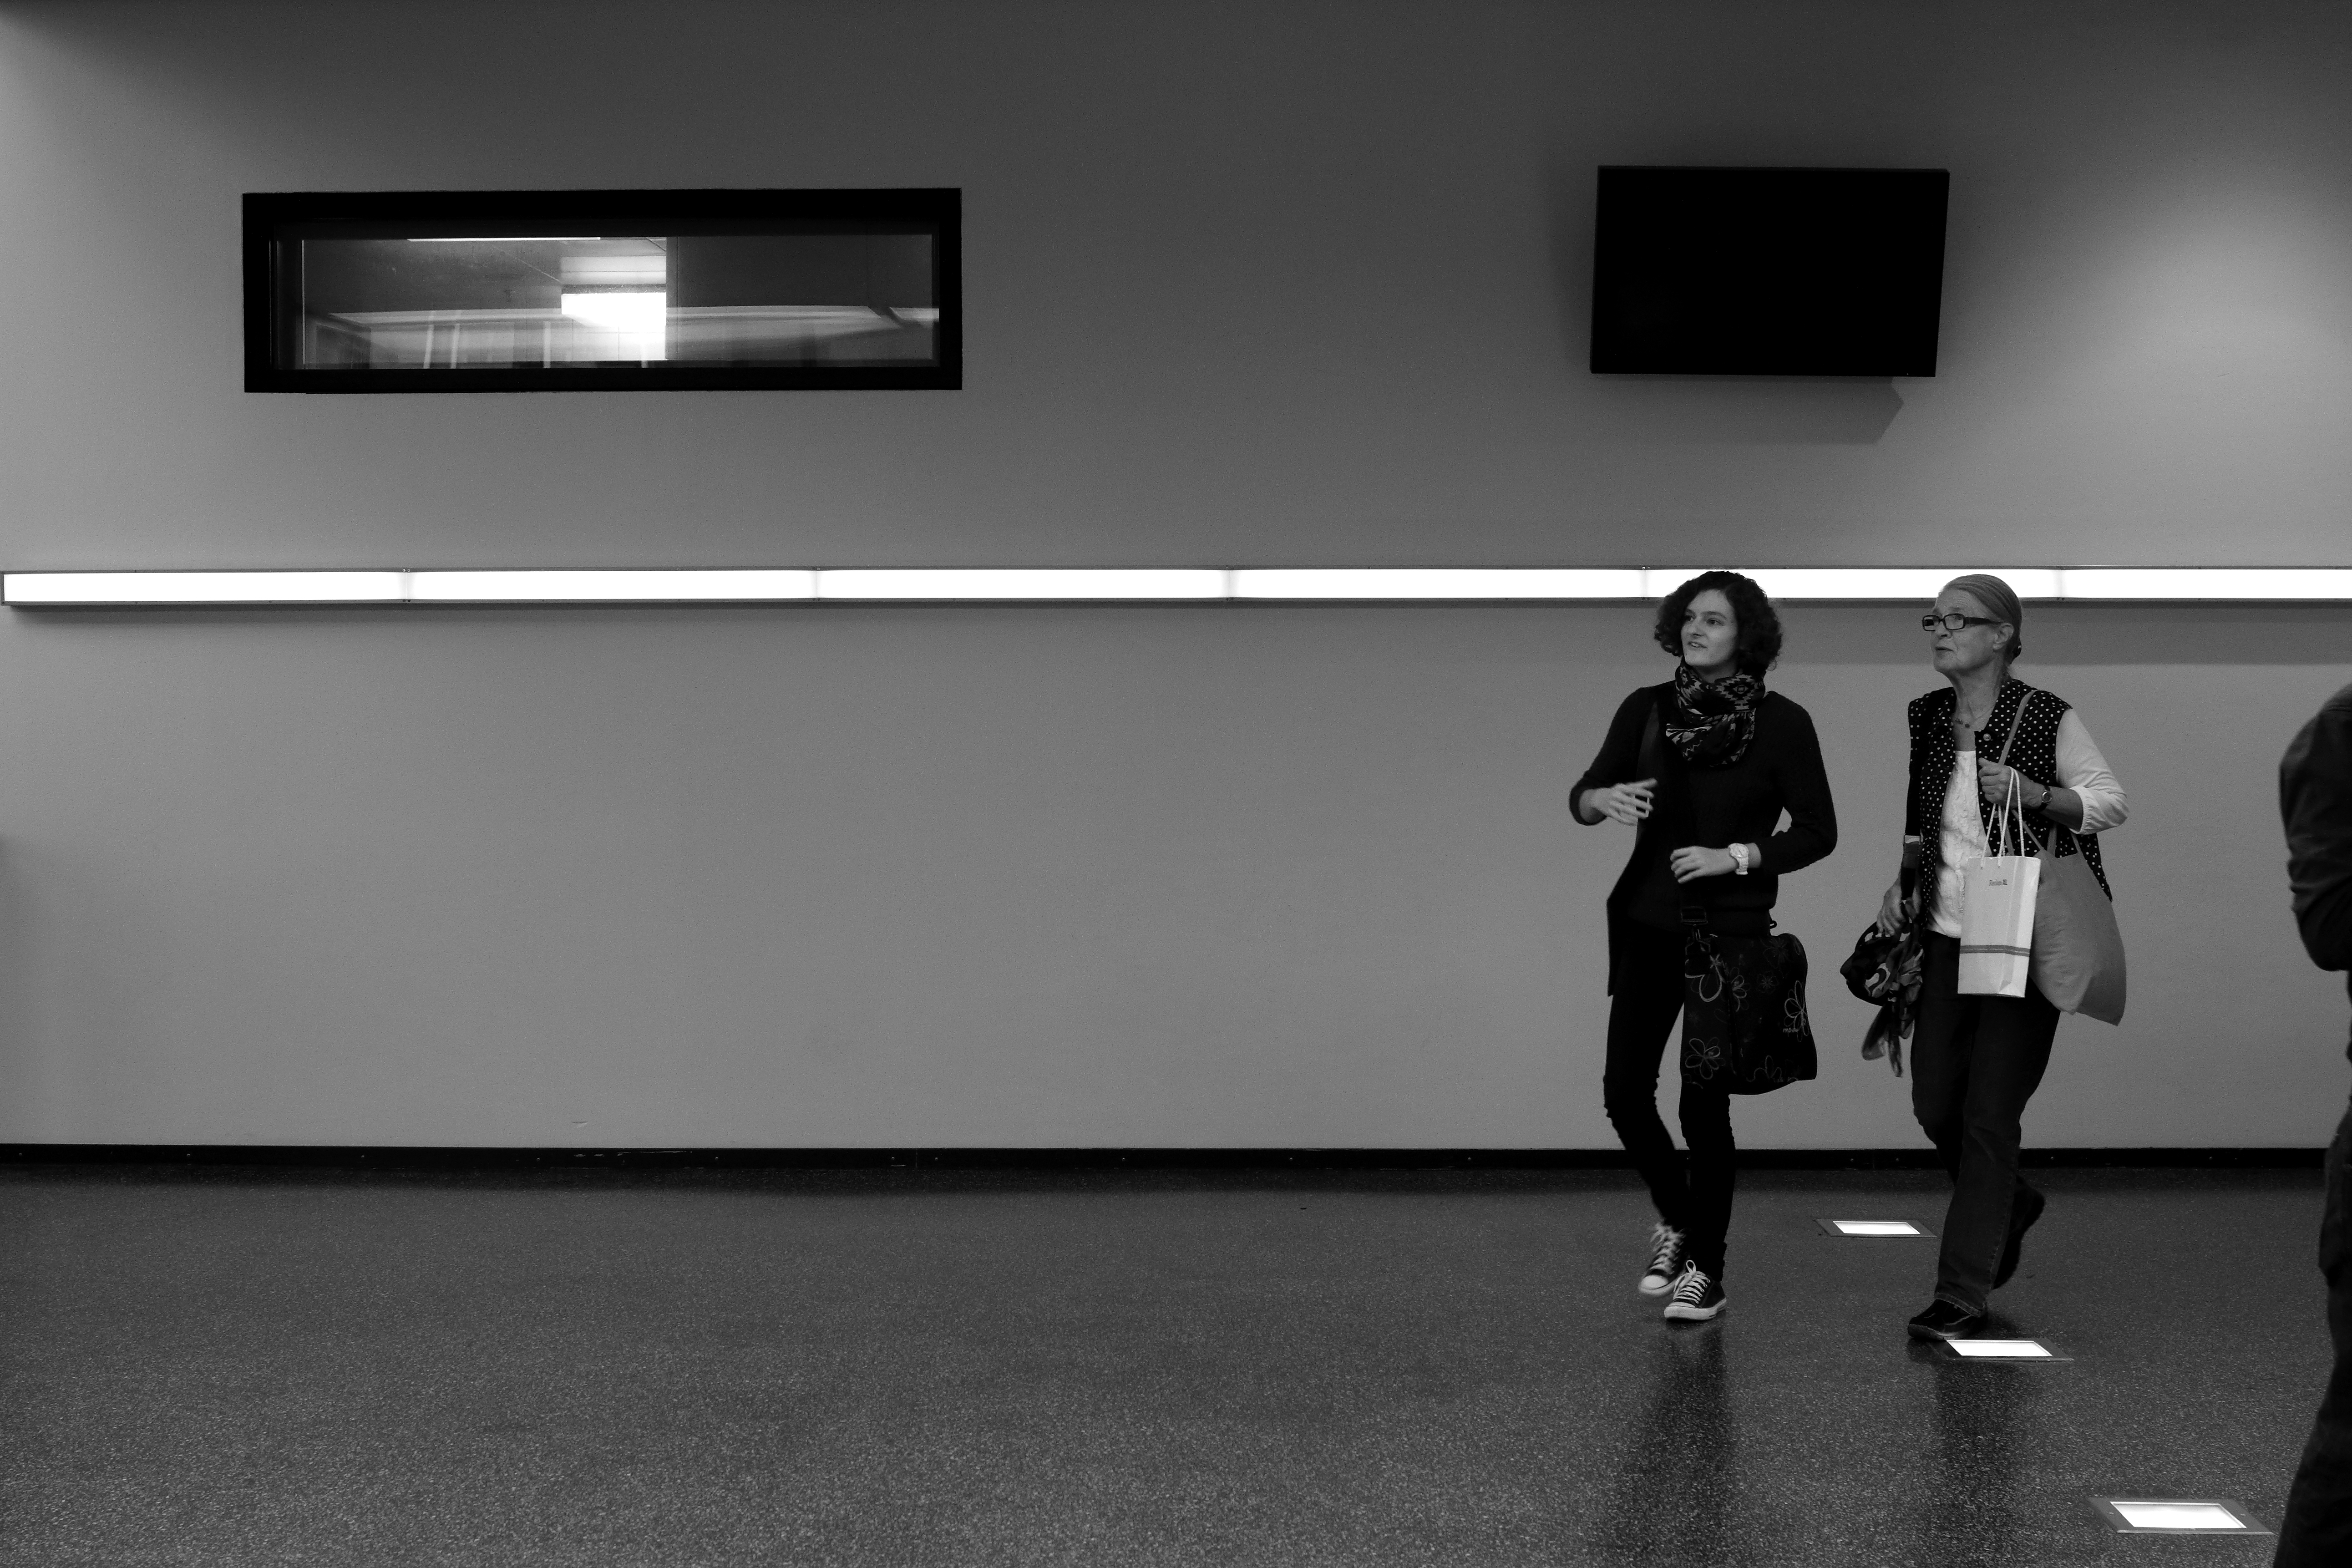
light, black and white, structure, white, photography, black, monochrome, bw, blackandwhite, blackwhite, books, photograph, germany, alemania, allemagne, sw, schwarzweiss, schwarzweis, image, bcher, fair, frankfurtmain, frankfurtammain, frankfurtam, frankfurtamain, germania, hesse, hassia, hessen, frankfurt, schwarzweissfotografie, schwarzweisfotografie, buch, messe, buchmesse, bookfair, buecher, choreography, monochrome photography, sport venue